Phillis Meti

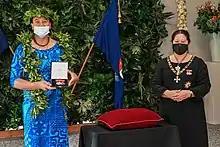
Meti (left), after her investiture as a Member of the New Zealand Order of Merit by the governor-general, Dame Cindy Kiro, at Government House, Auckland, on 17 February 2022

Phillis-Jean Meti (born 11 July 1987) is a New Zealand golfer who won the Volvik World Long Drive (WLD) championship, title in 2006, 2016, 2018, 2022 and 2024. She holds the female world record for the longest ball in WLD women's competition with distances of 406 yards in July 2017, then 408 and 413 yards in April 2019.